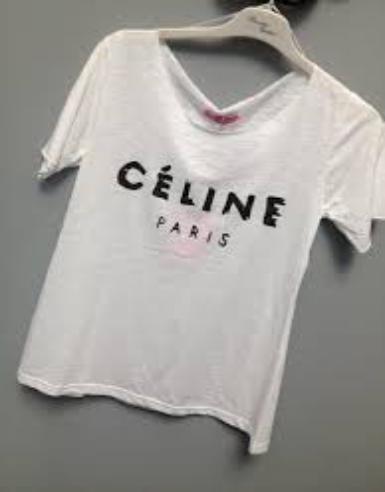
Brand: Celine
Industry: Clothes